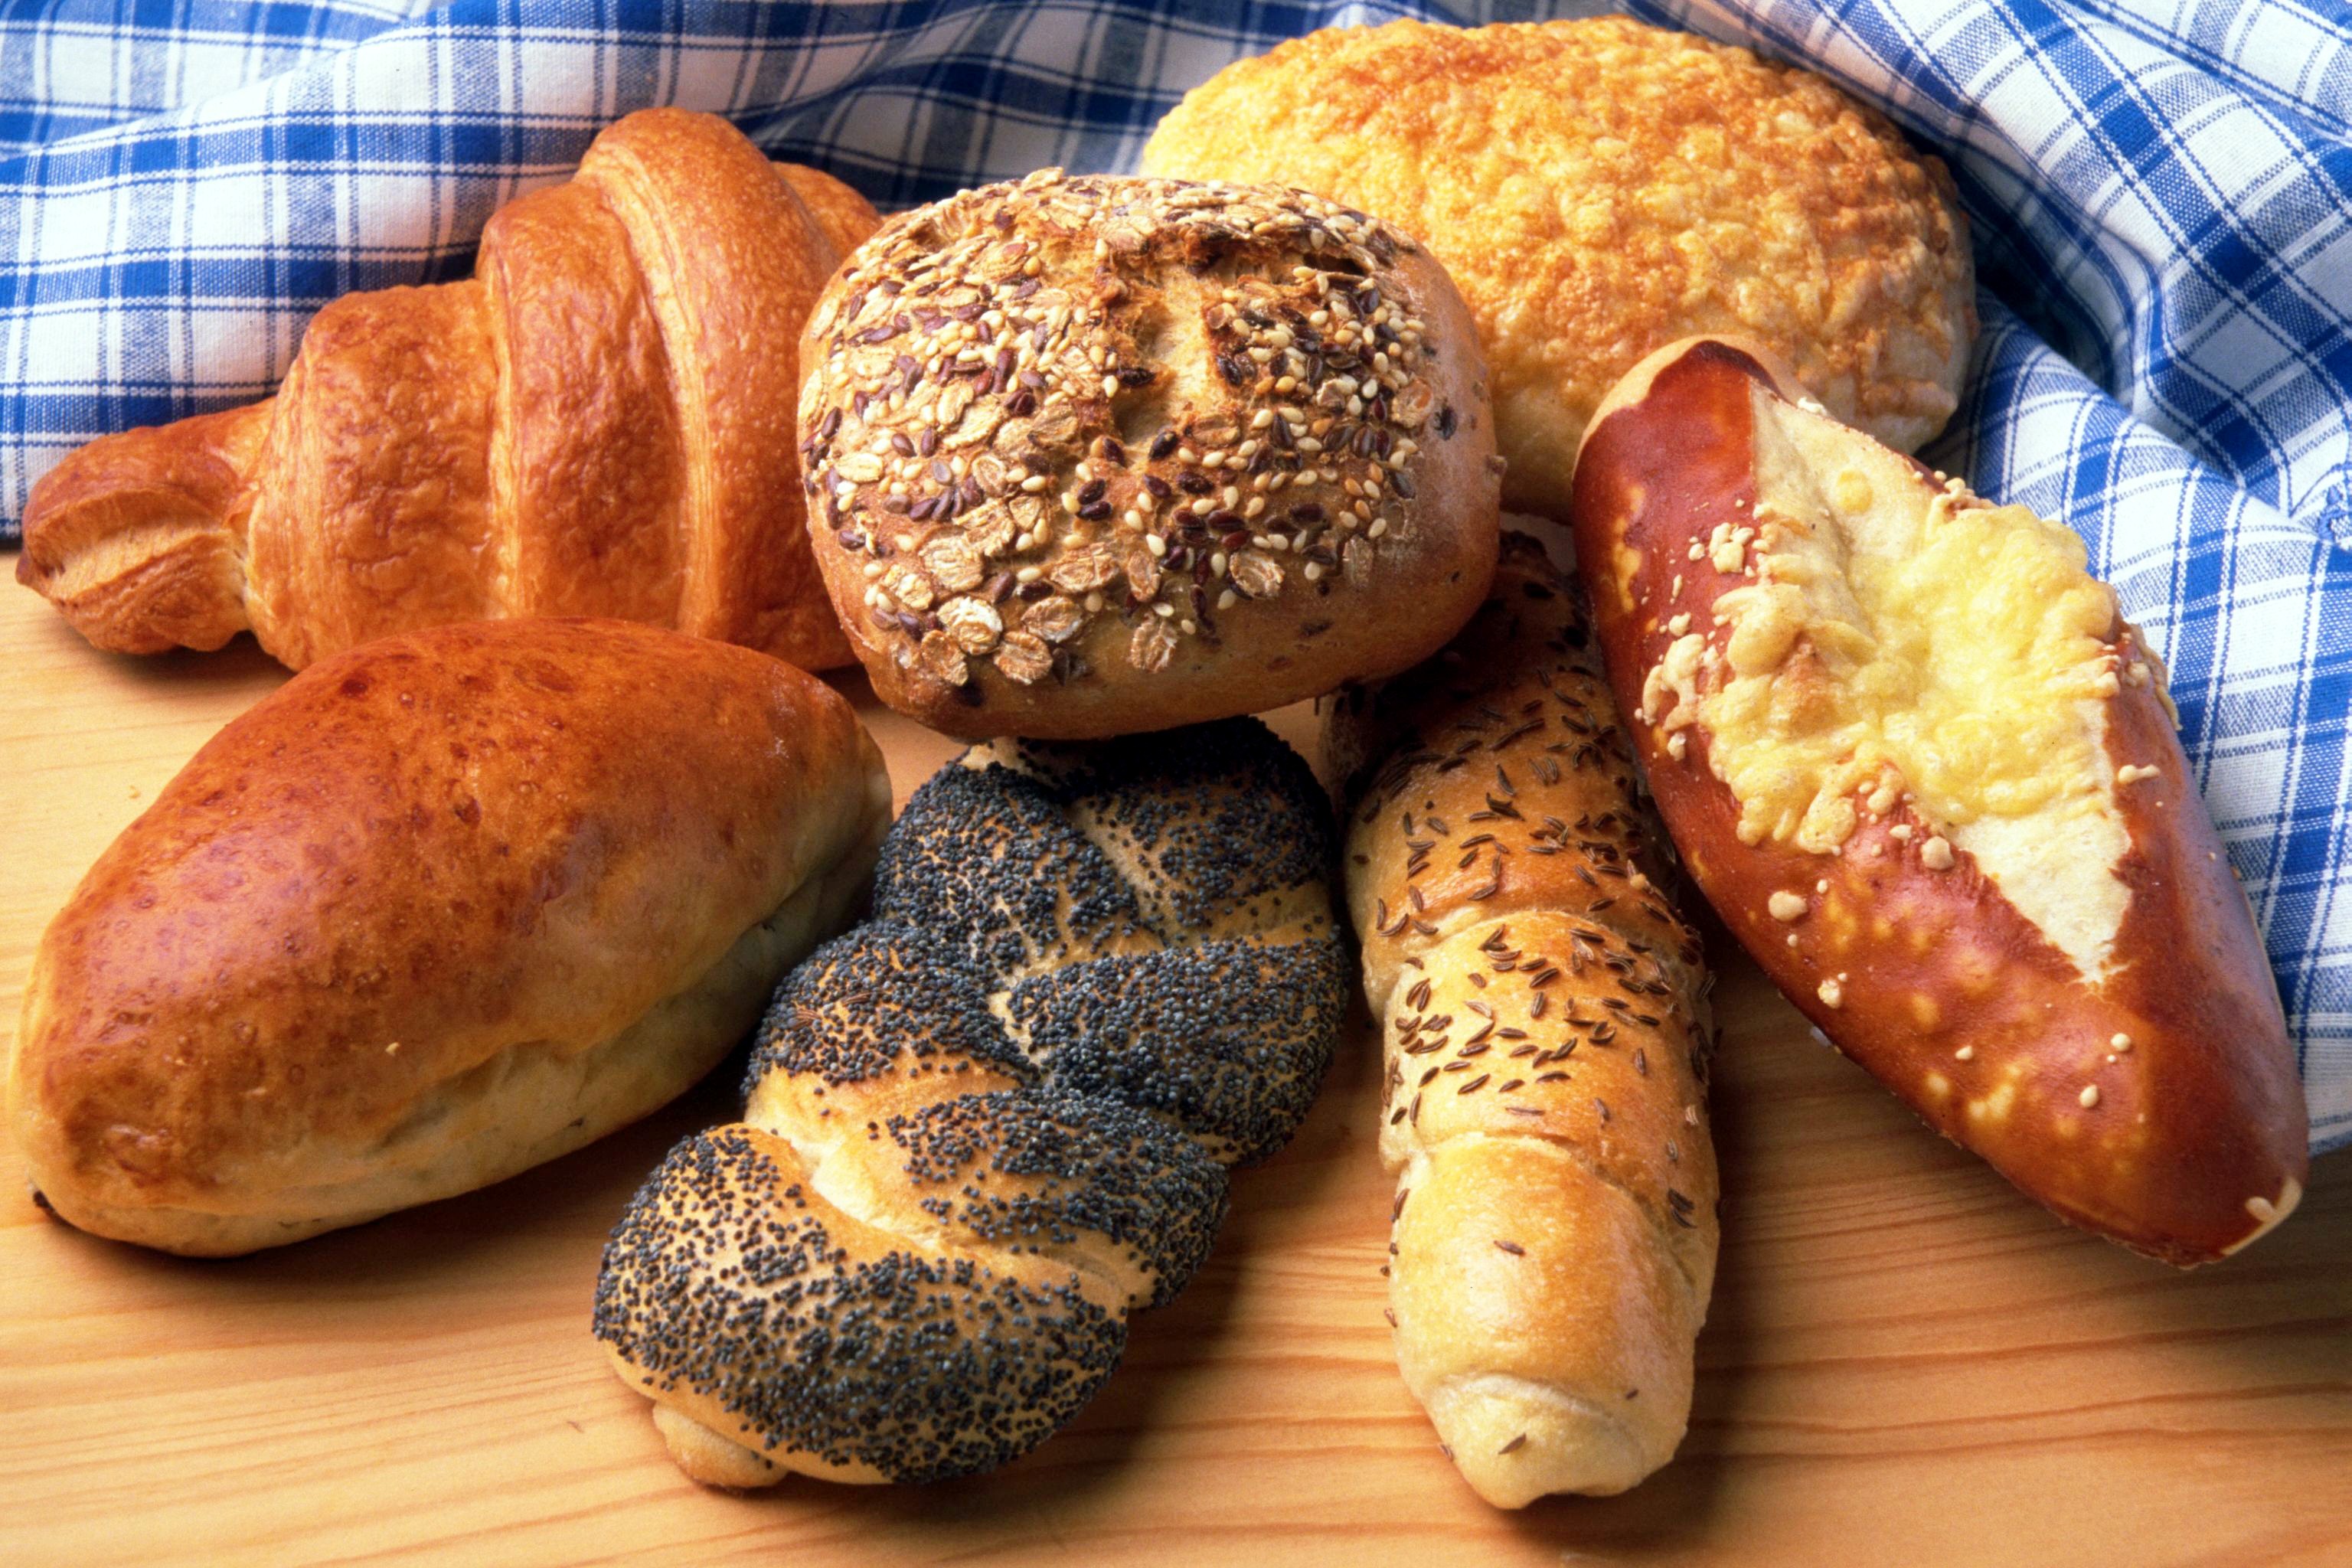
dish, meal, food, produce, vegetable, kitchen, breakfast, croissant, baking, healthy, cuisine, bread, bakery, poppy, ciabatta, grains, baked goods, buns, bread roll, bread rolls